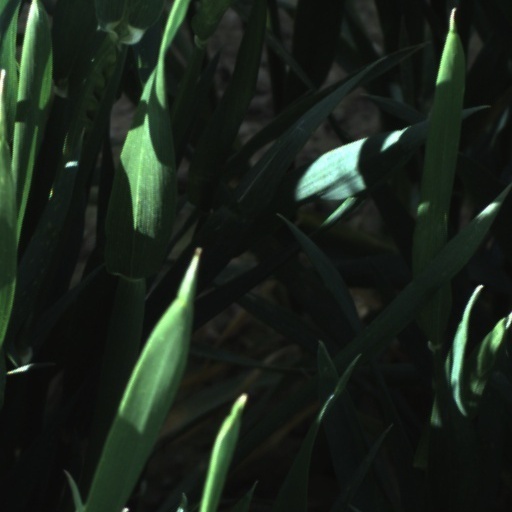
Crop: wheat